Gaza war protests

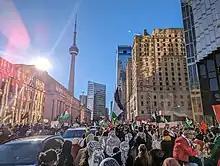
28 October rally in support of Palestine in Toronto, Canada

On 12 October 2023, 200 demonstrators gathered at Syntagma Square in Athens to show solidarity with Palestine. A day later, 2,000 protestors including Palestinians, members of Muslim communities, left-wing and anarchist groups marched toward the Israeli embassy. On 29 October, a crowd of 5,000 demonstrated in Athens, calling for an end to the Gaza massacre. On 25 March 2024, pro-Palestinian protesters blocked a tank during a military parade for Greece's Independence Day in Athens. On 15 May, a crowd of 2,500 people marched in Athens towards the Israeli embassy in solidarity of Palestine; the protesters later clashed with police.